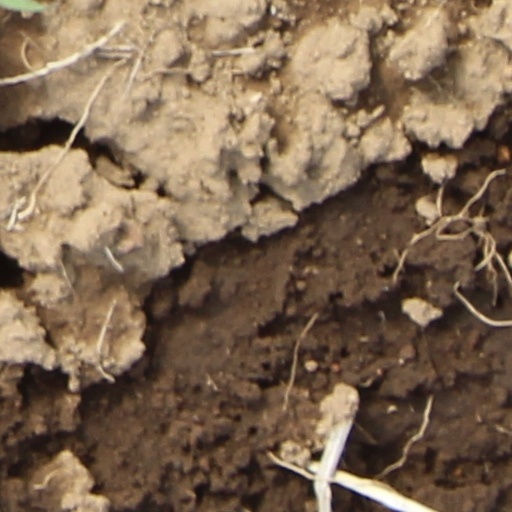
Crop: wheat